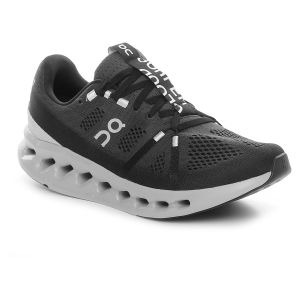
On Scarpa da Running Uomo  Running Cloudsurfer Nero Grigio
Prezzo: 170,00 €